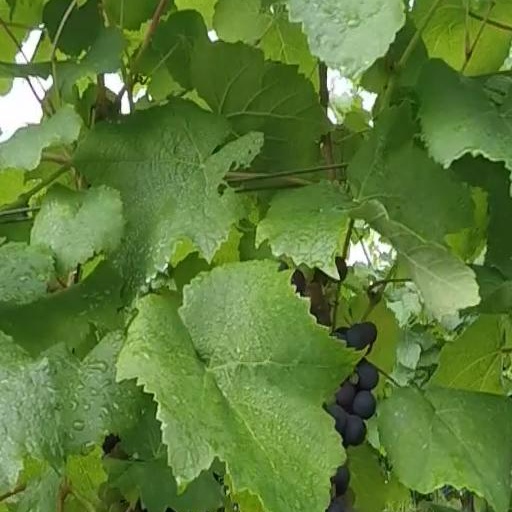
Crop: grape